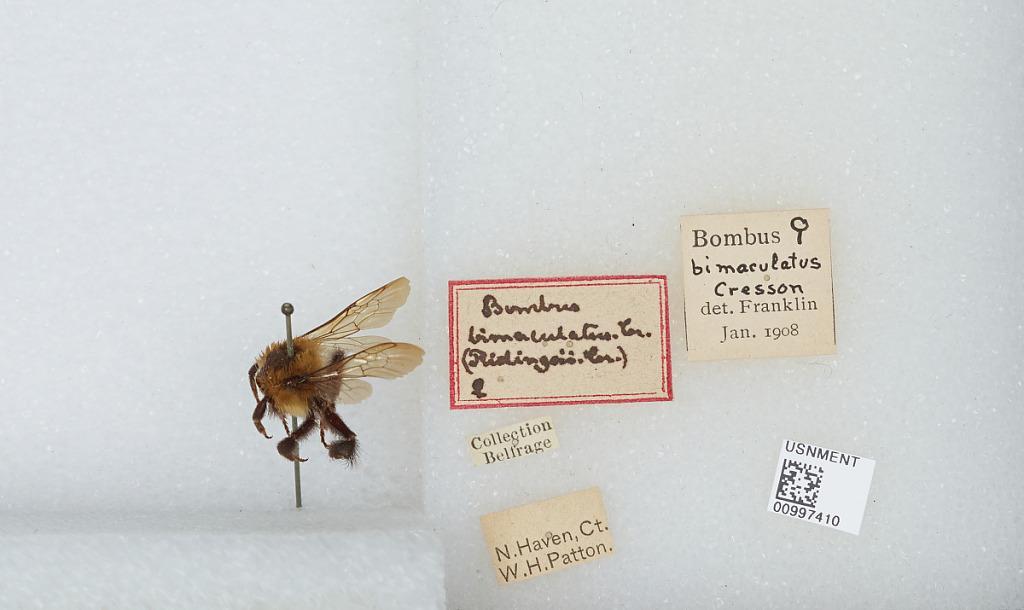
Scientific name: Bombus (Pyrobombus) bimaculatus Cresson
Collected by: W. Patton
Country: United States
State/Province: Connecticut
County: New Haven
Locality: New Haven
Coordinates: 41.3082, -72.9282
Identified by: Franklin